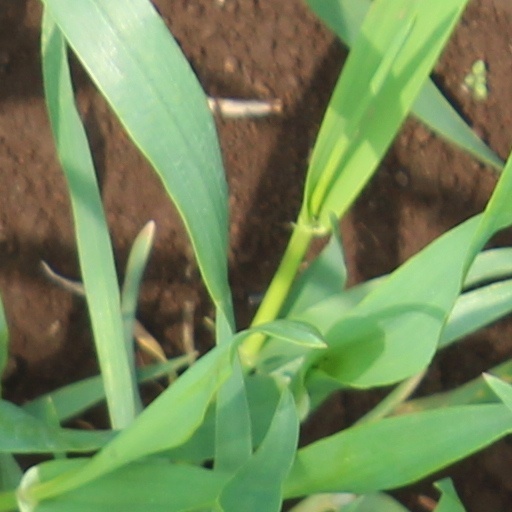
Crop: wheat